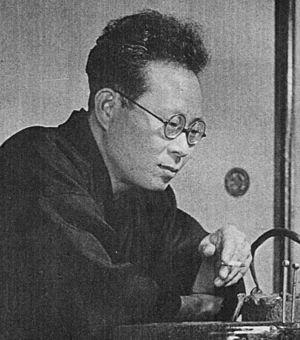
Fuyuhiko Kitagawa est un critique cinématographique et poète japonais. Son vrai nom est Tadahiko Taguro. Bien que né dans la préfecture de Shiga, il est élevé dans le Mandchoukouo en Chine du fait de la position de son père auprès des chemins de fer de Mandchourie du Sud puis est diplômé de l'Université de Tokyo. Il commence à publier sa poésie au Mandchoukouo en 1924, premières publication influencée par le contexte colonial. Ses travaux sont salués par Riichi Yokomitsu et il devient une figure marquante de la poésie moderniste au Japon, s'adonnant particulièrement à la poésie en prose. Kitagawa est également un critique cinématographique reconnu qui, en particulier, a salué le travail de Mansaku Itami, parlant notamment d'une nouvelle « prose cinématographique » réaliste, en opposition à l'ancien « cinéma poétique » de Sadao Yamanaka, Daisuke Itō et autres. Il est un champion du néoréalisme de la période d'après-guerre.